Rosa Sillanpää

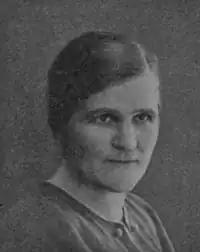
Rosa Sillanpää

Rosa Amanda Sillanpää (18 June 1888, in Hauho – 6 October 1929) was a Finnish trade union activist and politician. She was a Member of the Parliament of Finland from 1922 to 1923, representing the Socialist Workers' Party of Finland (SSTP). She was imprisoned on sedition charges from 1923 to 1926 and worked as a trade union official from 1926 to 1929.